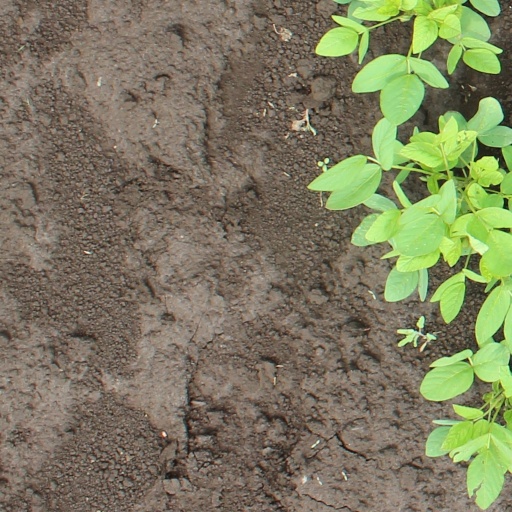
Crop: soybean